Joe Cannata

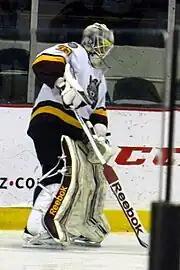
Cannata in 2012 while playing for the Chicago Wolves.

On March 21, 2012, Cannata signed an entry-level contract with the Vancouver Canucks. On April 2, 2012 he signed an amateur try-out contract with Vancouver's AHL affiliate Chicago Wolves. He made his professional hockey debut on April 15 for the final regular season game for Chicago. Cannata made 38 saves and earned the 4–2 win over the Peoria Rivermen. He was subsequently released from his tryout contract on April 16 as he was ineligible to play for the team in the playoffs. Later that year, Cannata returned to Merrimack where he completed his business degree. On April 25, 2013 Cannata was called up to parent club, the Vancouver Canucks.